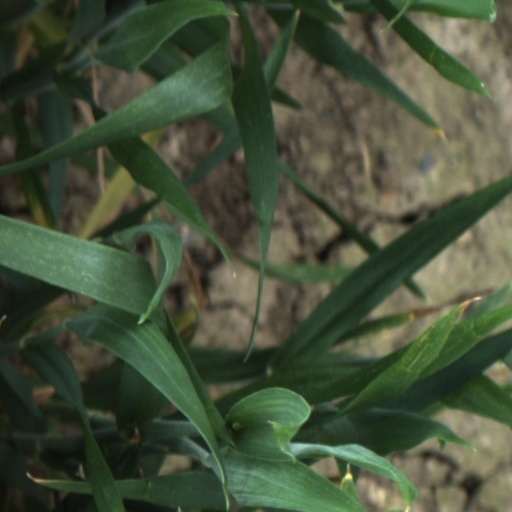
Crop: wheat